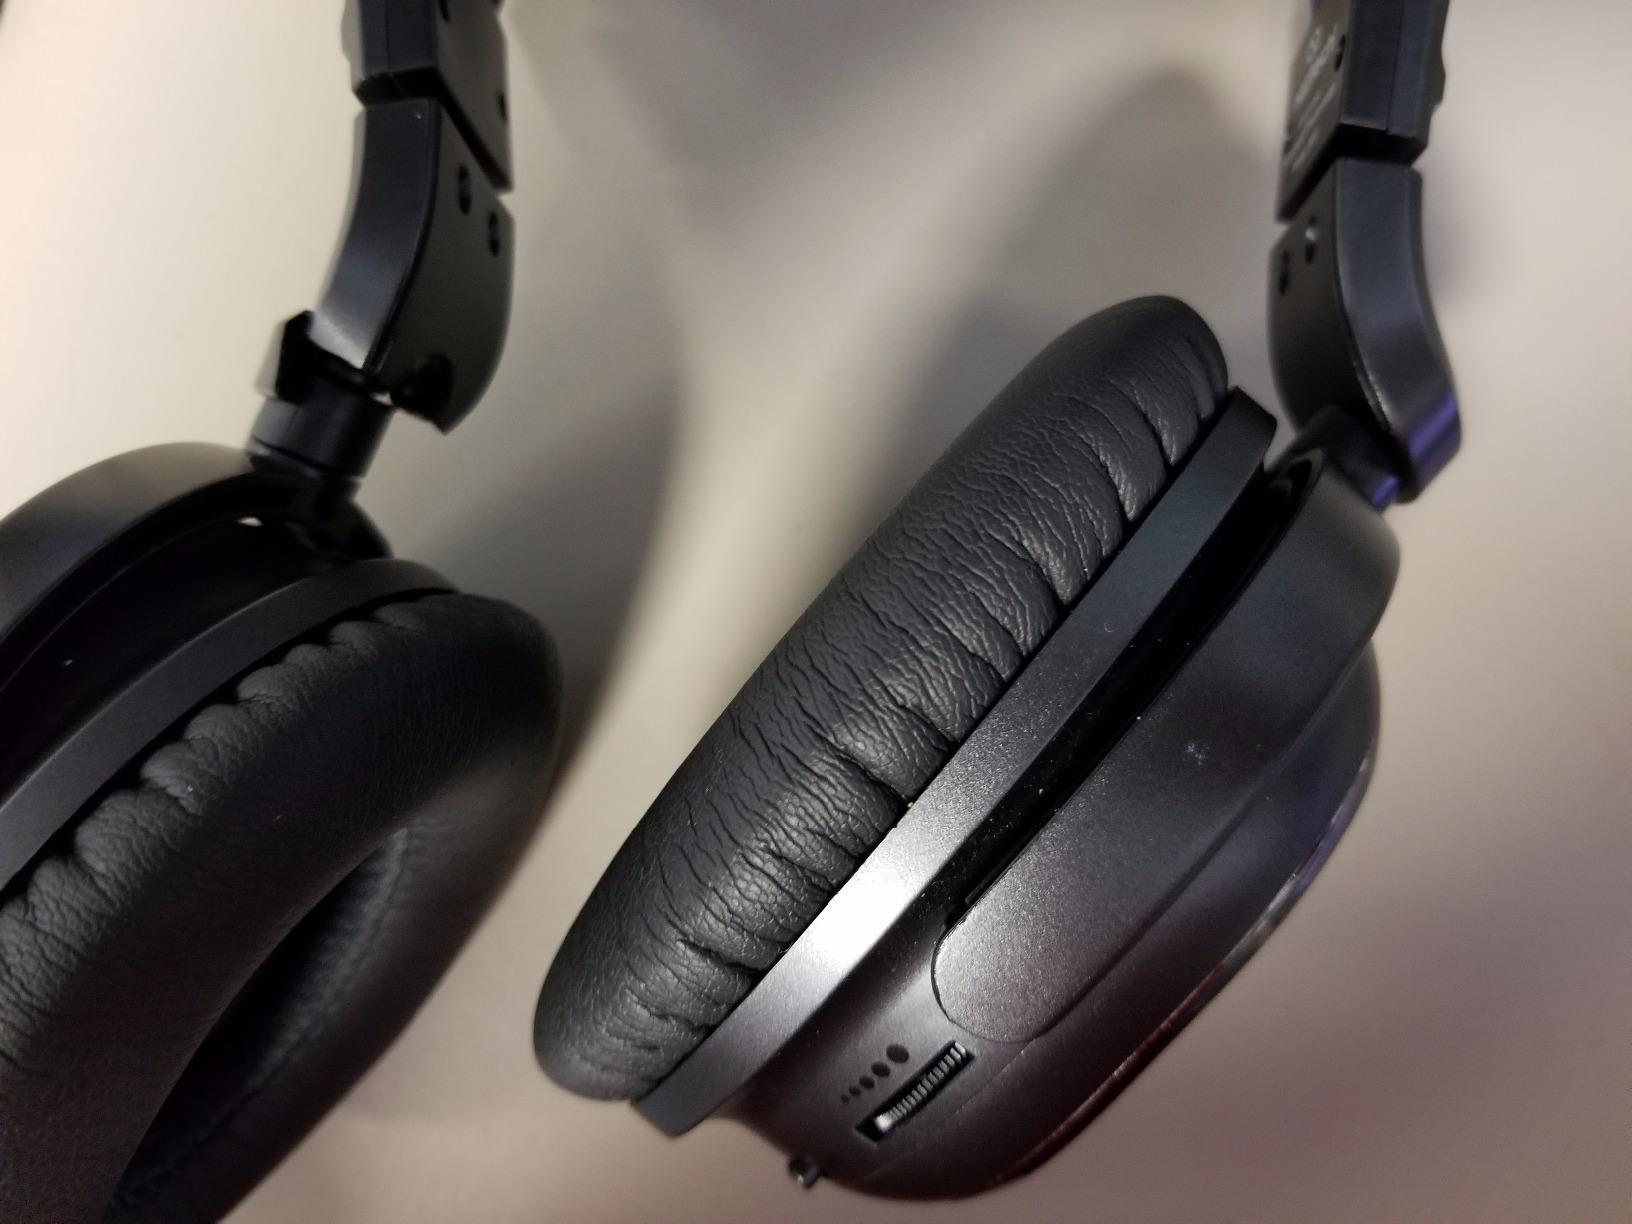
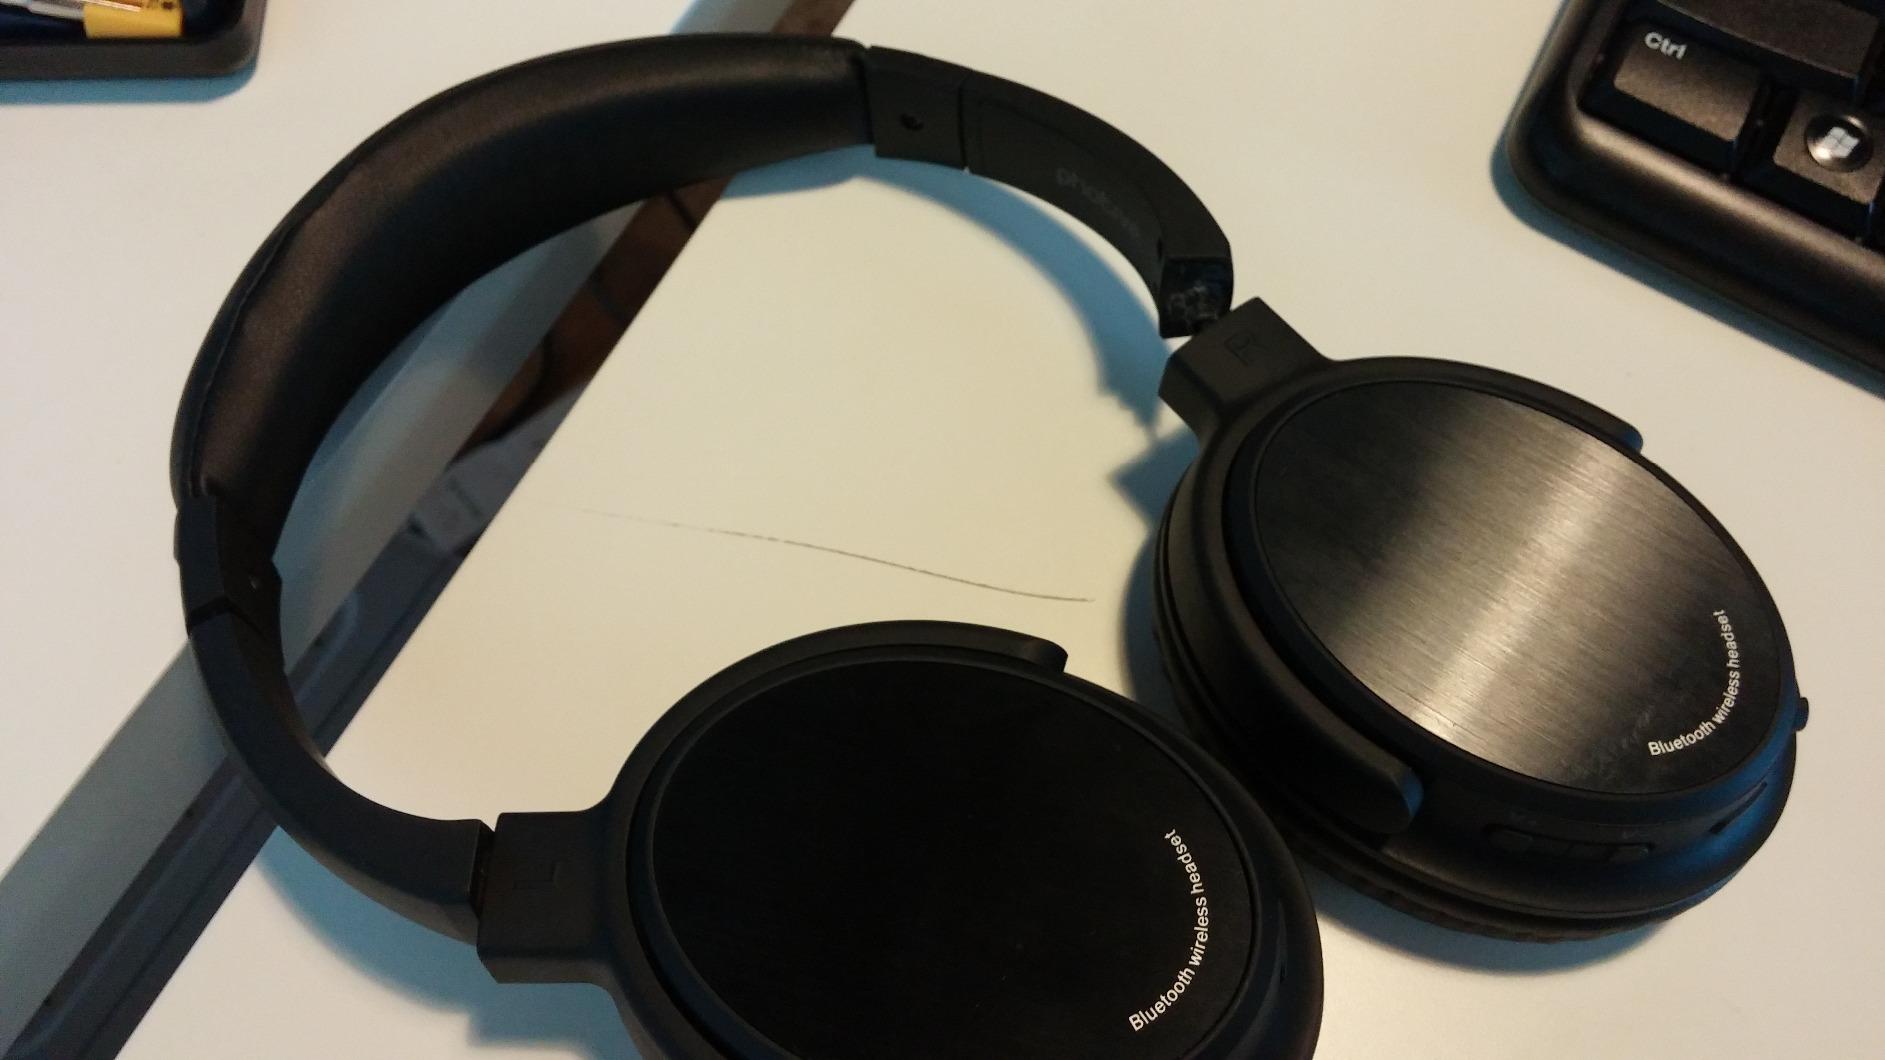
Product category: headphones
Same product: no